Centre Union

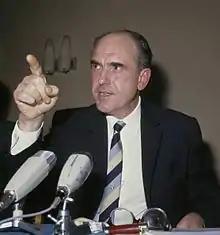
Andreas Papandreou

Papandreou and King Constantine II’s (Paul died in March 1964) relationship began to break down over disagreements on the handling of the armed forces. Petros Garoufalias, a royalist Centre Union deputy, enjoyed the King’s support as Minister of National Defence. In turn, Garoufalias appointed officers loyal to both the King and himself. This was not acceptable to Papandreou, whose primary goal at that point was to purge the armed forces of conspiratorial elements which were vehemently against Papandreou and even more violently against his son holding far more radical views than his aging father. Initially, Papandreou retaliated against politically active officers by moving them as far away as possible from Athens, blocking their promotions or forcing their retirement, but he could only do so much without occupying the Defence Ministry as well as that of Premier. Papandreou, enjoying a healthy parliamentary majority, came to the King and demanded that he be made Defence Minister while holding the Premiership as well which was a prerequisite of replacing the Chief of Staff. The King refused on the grounds that Papandreou’s son Andreas had yet to prove himself innocent in the ASPIDA case. In disgust, Papandreou resigned, kicking off the "Iouliana" (meaning 'July events', also known as the 'Apostasy' by followers of Papandreou), a stormy political crisis revolving around the resignation of Papandreou.